Kalpana Ramesh Narhire

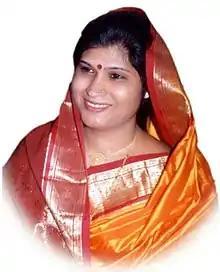

Narhire Kalpana Ramesh (born 25 October 1969) is a Shiv Sena politician from Osmanabad district. She was a member of the 14th Lok Sabha of India representing Osmanabad constituency of Maharashtra.